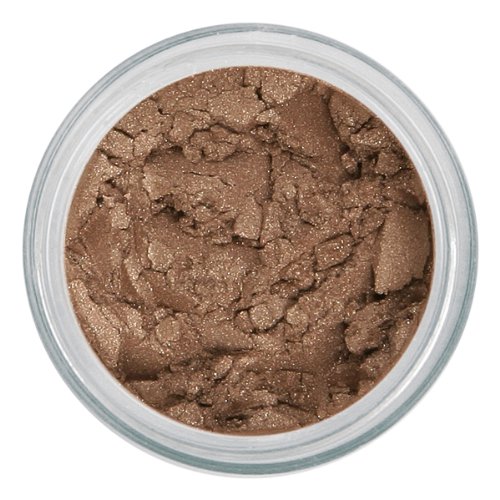
Larenim Captivate, Powder (Carton) | 1g
Category: All Beauty
Sheer amber brown with a soft pearl finish.
Features: Made with luminous, long lasting minerals | Extremely gentle | 1% vegan | Paraben free | Not tested on animals